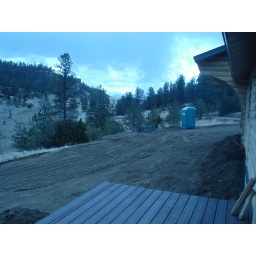
view of pryor mountains in the middle of photo , hot tub will go here